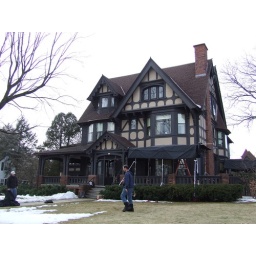
Note the black-out curtains over many of the main floor windows